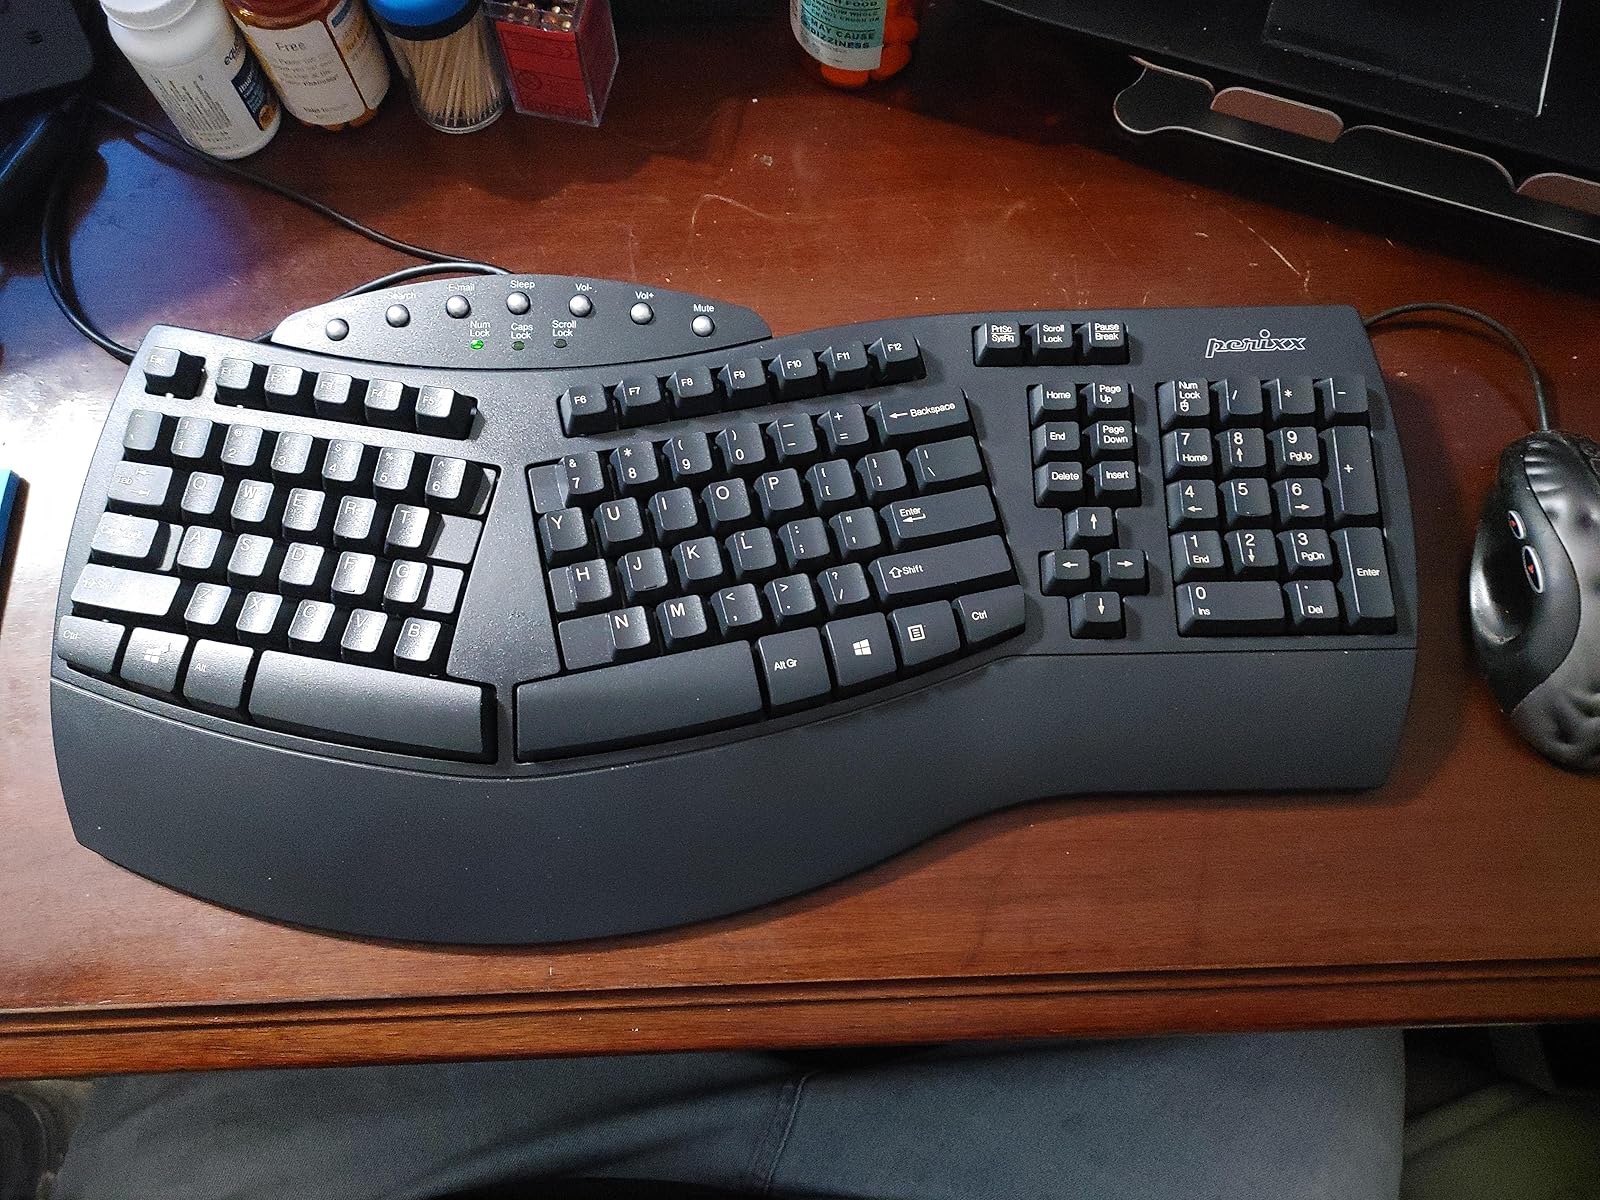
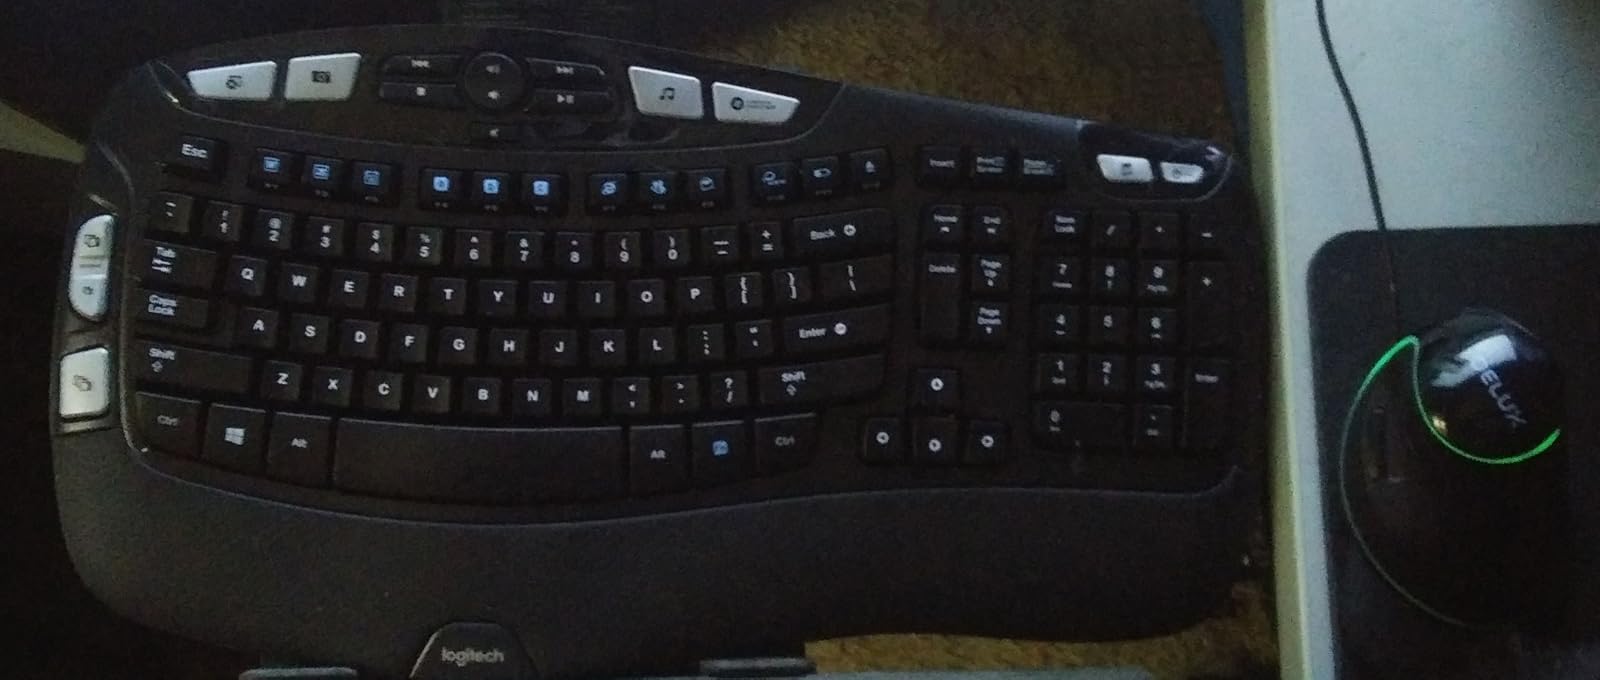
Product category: keyboard
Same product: no